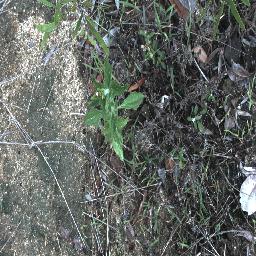
Label: siam_weed